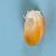
Maize quality: Good